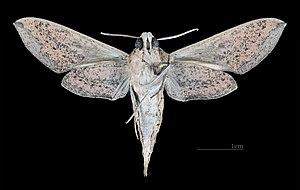
Xylophanes turbata est une espèce de lépidoptères de la famille des Sphingidae, de la sous-famille des Macroglossinae, tribu des Macroglossini, sous-tribu des Choerocampina, et du genre Xylophanes.